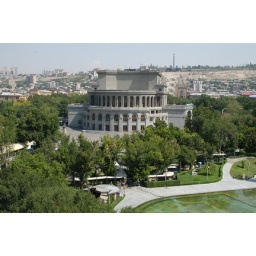
Opera house and swan lake - Yerevan Armenia. Photo by Hovik Malians